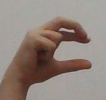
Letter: thal